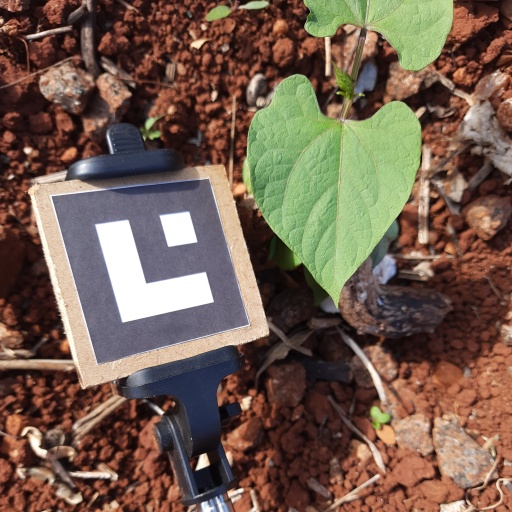
Observations: flat surface, no eating holes, under sunlight